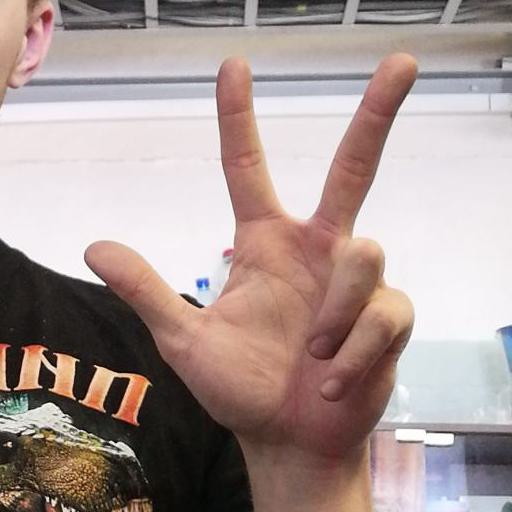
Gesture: three2